Princess Maria of Romania (born 1964)

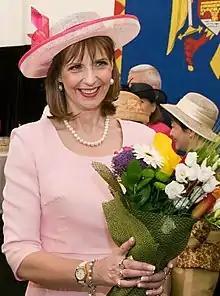
Maria in 2015

Princess Maria of Romania (born 13 July 1964) is the fifth and youngest daughter of King Michael I and Queen Anne of Romania.